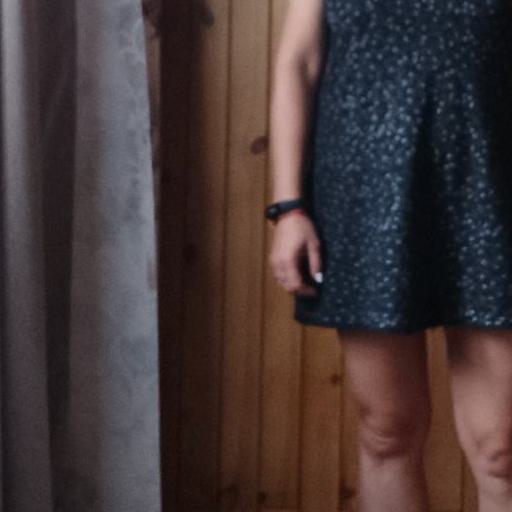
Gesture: no_gesture